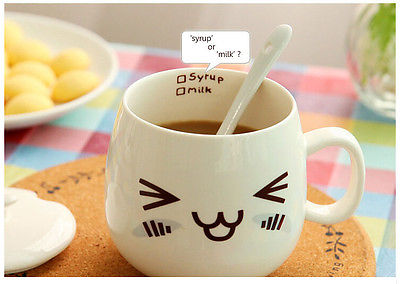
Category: mug